Ballarat Botanical Gardens

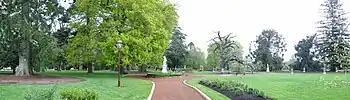
Ballarat Botanical Gardens

The Ballarat Botanical Gardens Reserve, located on the western shore of picturesque Lake Wendouree, in Ballarat, Victoria, Australia, covers an area of 40 hectares which is divided into three distinct zones. The central Botanical Gardens reserve in the 'gardenesque' style of the Victorian pleasure garden. On either side there are open parkland buffers known as the North and South Gardens. The Gardens celebrated its sesquicentenary (150 years old) in 2007. Renowned fly fishing author Alfred Ronalds provided some of the first trees and plants for the gardens from his nursery on the other side of the lake.